125th Pennsylvania Infantry Regiment

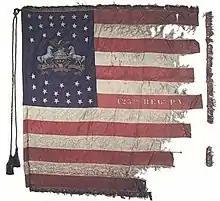
One month after Antietam, the 125th received this official Color from the Commonwealth.

As the Civil War extended into its second year, President Abraham Lincoln appealed nationally for 300,000 additional men on July 1, 1862. In response on July 21, Governor A. G. Curtin called for 21 new regiments from the Commonwealth of Pennsylvania with nine-month enlistments. Four regiments were expected from Blair and Huntingdon Counties, and the 125th Regiment of Pennsylvania Volunteers was recruited as ten companies from late July through early August.